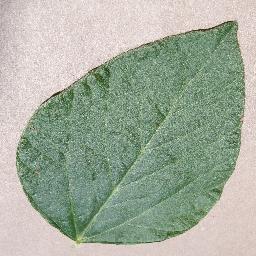
Label: Soybean___healthy